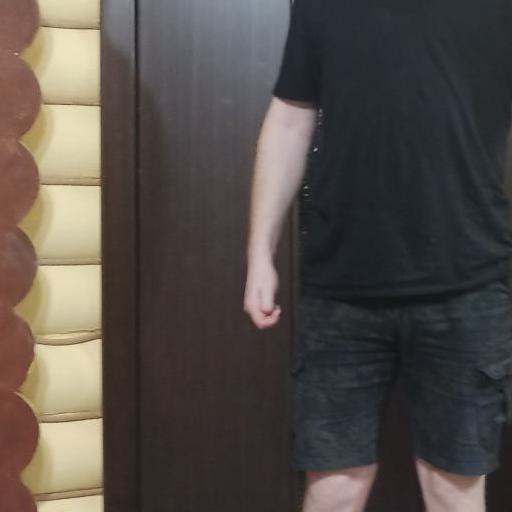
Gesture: no_gesture